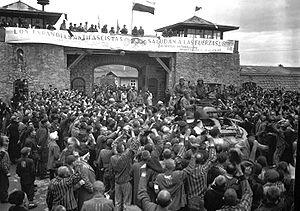
Lucien Louis Bunel, dit Jacques de Jésus ou le père Jacques de Jésus, né à Barentin le 29 janvier 1900 et mort à Linz le 2 juin 1945, est un prêtre catholique français et religieux carme.
L'Autriche sous le nazisme est une période de l'histoire de l'Autriche, depuis l'annexion du pays par le Reich allemand le 12 mars 1938 — connue sous le nom d'Anschluss — jusqu’à la fin de la Seconde Guerre mondiale et le rétablissement de la République d'Autriche le 27 avril 1945. La fin temporaire du statut d'État de l'Autriche et la prise de pouvoir par le parti nazi ont été précédées par la Première république autrichienne. Cette Première République, née de l'effondrement de la double monarchie de l'Empire austro-hongrois à la fin de la Première Guerre mondiale et qui ne peut rejoindre la jeune République de Weimar en 1919 à cause de l'interdiction imposée par les puissances victorieuses, est caractérisée par de nombreuses tensions sociales et politiques telles que la guerre civile autrichienne, le putsch de juillet, l'austrofascisme et traverse plusieurs crises économiques.
Simon Wiesenthal, né le 31 décembre 1908 à Boutchatch et mort le 20 septembre 2005 à Vienne, est un survivant autrichien de la Shoah connu pour ses activités de chasseur de nazis.